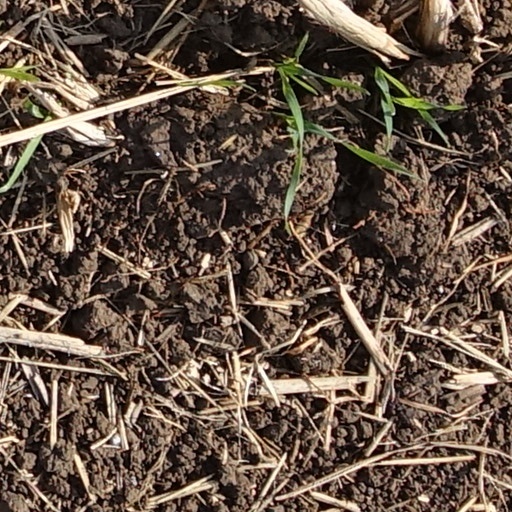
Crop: wheat